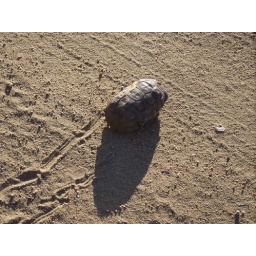
this turtle got run over by a car :( hopefully he made it anyways....